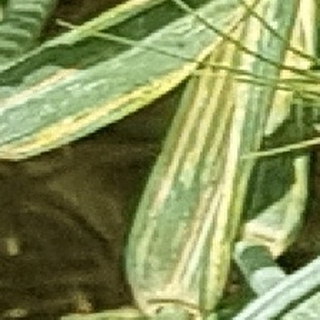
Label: wheat_yellow_rust